Ulysses S. Grant and the American Civil War

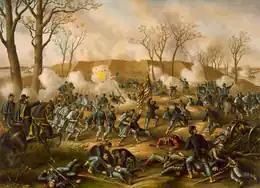
Grant became a national hero to the Union public after his victory at Fort Donelson.

After the fall of Fort Henry, Grant moved his army overland 12 miles east to capture Fort Donelson on the Cumberland River. Foote's naval fleet arrived on February 14 and immediately started a series of bombardments; however, Fort Donelson's water batteries effectively repulsed the naval fleet. Stealthily, on February 15, Confederate Brig. Gen. John B. Floyd ordered General Pillow to strike at Grant's Union forces encamped around the fort, in order to establish an escape route through to Nashville, Tennessee. Pillow's attack pushed McClernand's corps into a disorganized retreat eastward on the Nashville road. However, the Confederate advance stalled, and Grant was able to rally the Union troops to keep the southerners from escaping. The Confederate forces, under General Simon Bolivar Buckner, finally surrendered Fort Donelson on February 16. Grant's surrender demand to Buckner was popular throughout the Union, " "No terms except an unconditional and immediate surrender can be accepted." The general was colloquially known from then on as "Unconditional Surrender" Grant. President Abraham Lincoln promoted Grant to major general of volunteers.